Matterhorn

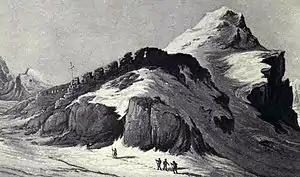
"Theodulpass", c. 1800

Today, all ridges and faces of the Matterhorn have been ascended in all seasons, and mountain guides take a large number of people up the northeast Hörnli route each summer. In total, up to 150 climbers attempt the Matterhorn each day during summer. By modern standards, the climb is fairly difficult (AD Difficulty rating), but not hard for skilled mountaineers according to French climbing grades. There are fixed ropes on parts of the route to help. Still, it should be remembered that several climbers may die on the mountain each year.